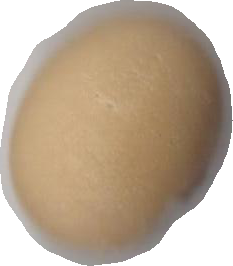
Variety: Anjasmoro